Hermannskarsee

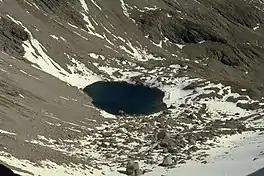
The Hermannskarsee from the northern arête of the Großer Krottenkopf

The Hermannskarsee is a lake in Tyrol, Austria.